Diving regulator

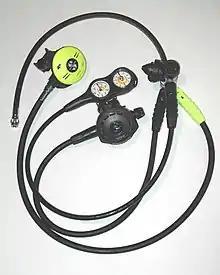
Diving regulator: The most familiar type is the single-hose open circuit scuba regulator, with first and second stages, low pressure inflator hose and submersible pressure gauge

A diving regulator or underwater diving regulator is a pressure regulator that controls the pressure of breathing gas for underwater diving. The most commonly recognised application is to reduce pressurized breathing gas to ambient pressure and deliver it to the diver, but there are also other types of gas pressure regulator used for diving applications. The gas may be air or one of a variety of specially blended breathing gases. The gas may be supplied from a scuba cylinder carried by the diver, in which case it is called a scuba regulator, or via a hose from a compressor or high-pressure storage cylinders at the surface in surface-supplied diving. A gas pressure regulator has one or more valves in series which reduce pressure from the source, and use the downstream pressure as feedback to control the delivered pressure, or the upstream pressure as feedback to prevent excessive flow rates, lowering the pressure at each stage.